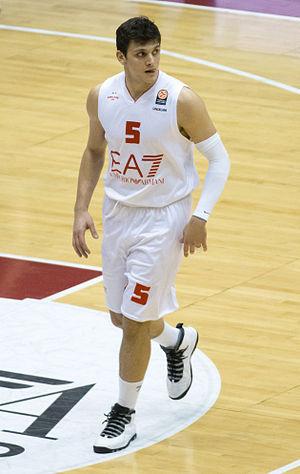
Alessandro Gentile est un joueur italien de basket-ball né le 12 novembre 1992 à Maddaloni. Gentile mesure 2,00 m et évolue au poste d'arrière.